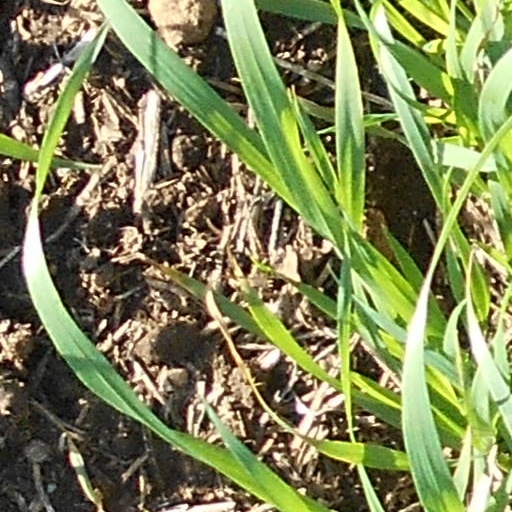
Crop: wheat